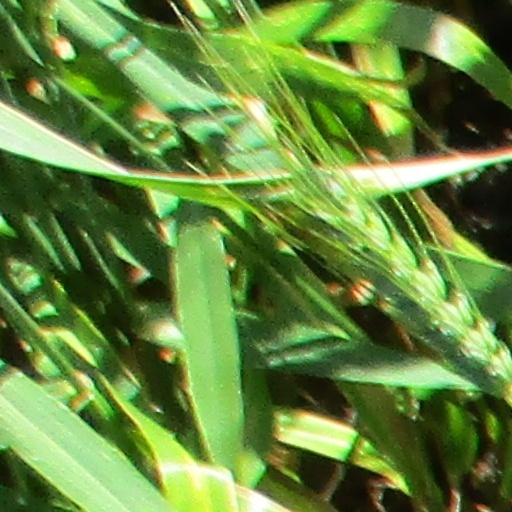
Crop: wheat